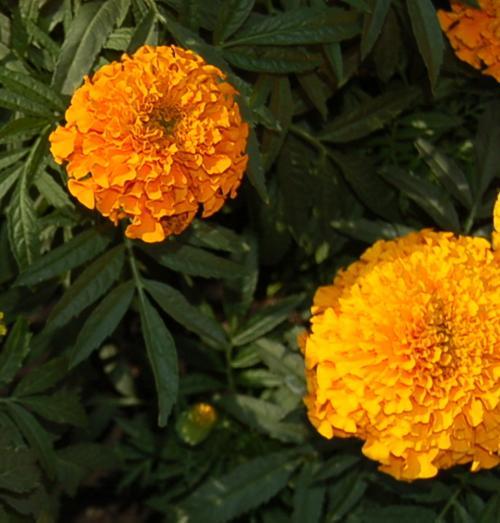
Label: marigold